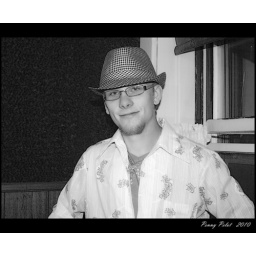
Unknown person in a hat